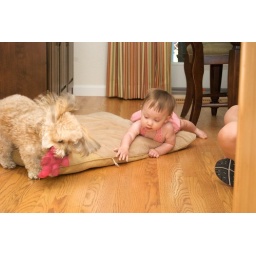
Playing in a cute dress